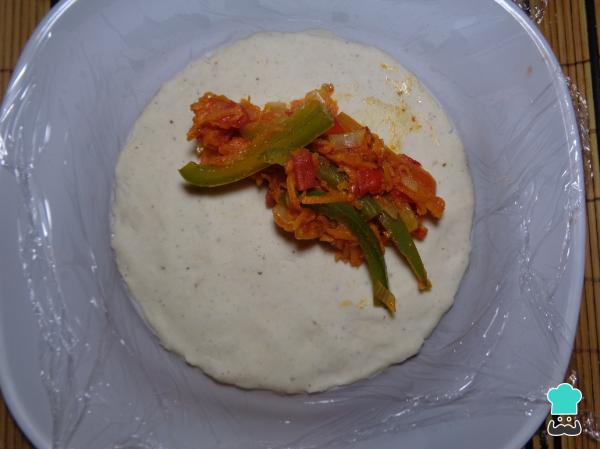
Una vez lista la tortilla la rellenamos con un poco de nuestro guiso de verduras, añadimos un poco de queso de hebra y doblamos por la mitad la tortilla formando nuestra empanada de vigilia sin gluten.